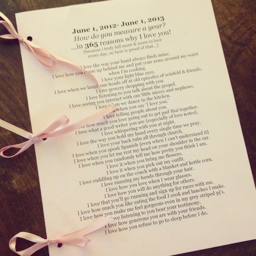
^ ^ i also followed the traditional anniversary gift of paper by making husband